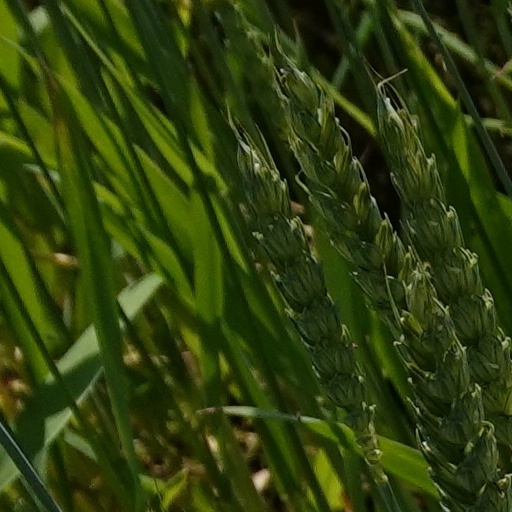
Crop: wheat